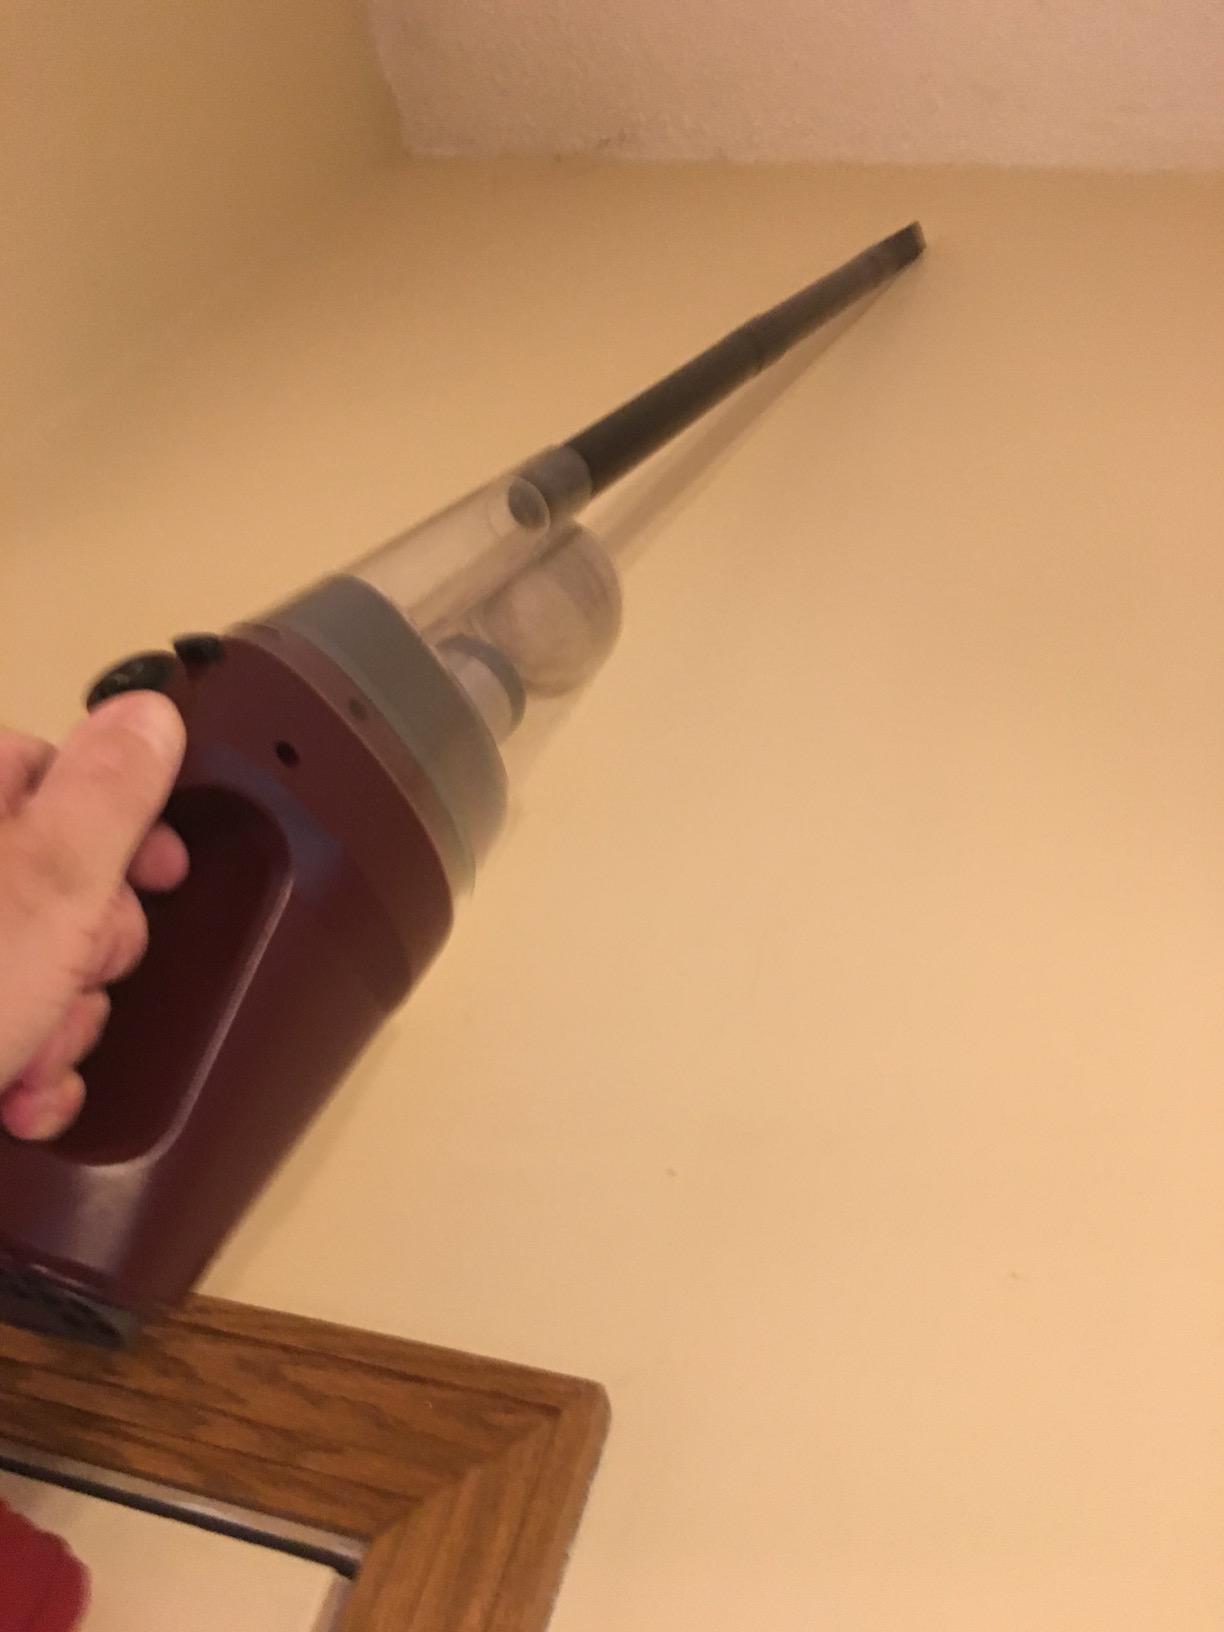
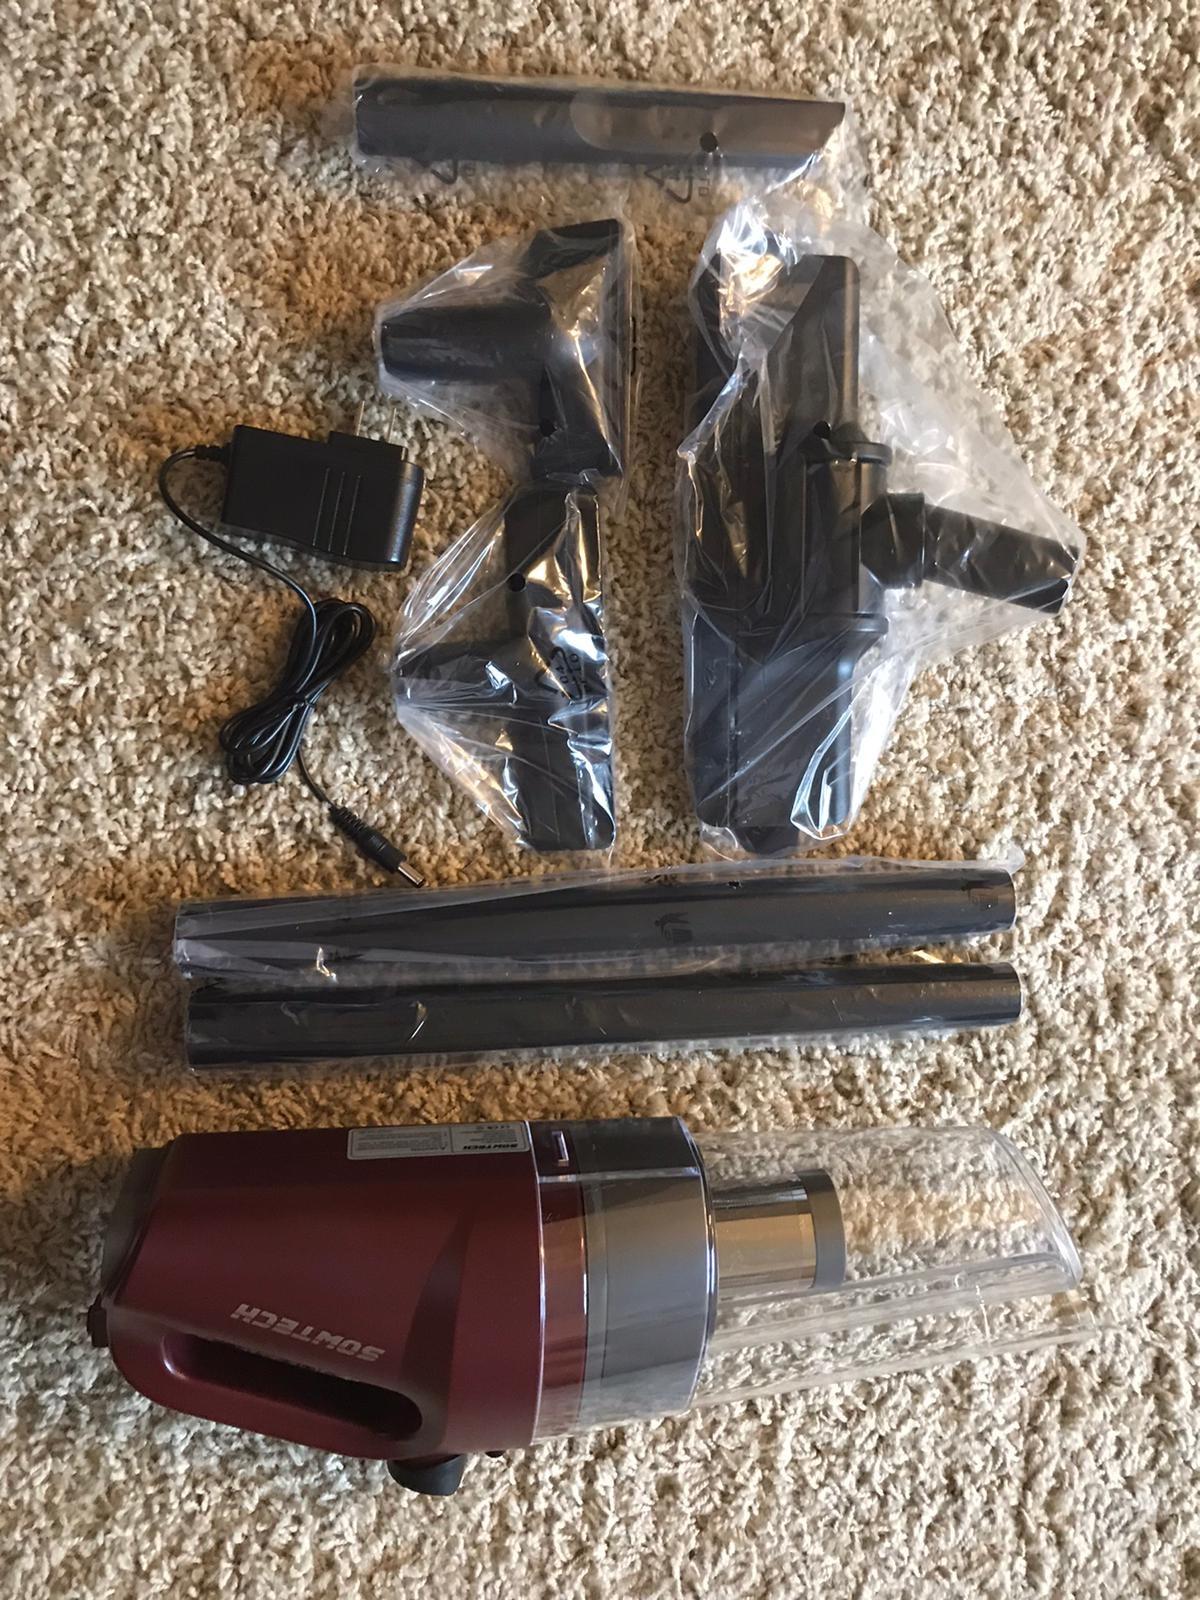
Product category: items_vacuum
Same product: yes